The Ball Is On

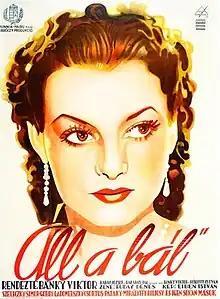

The Ball Is On (Hungarian: Áll a bál) is a 1939 Hungarian romantic comedy film directed by Viktor Bánky and starring Zita Szeleczky, Erzsi Simor and Hilda Gobbi. It was shot at the Hunnia Studios in Budapest and on location in Warsaw shortly before the outbreak of the Second World War. The film's sets were designed by the art director Márton Vincze.